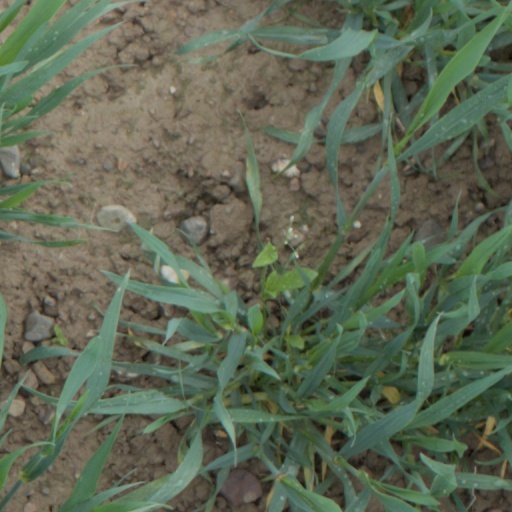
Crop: wheat